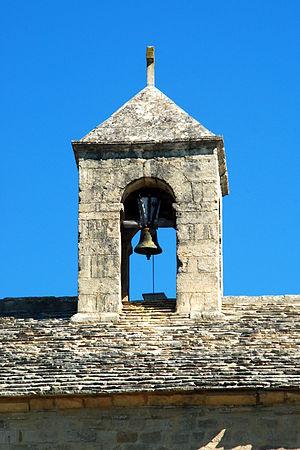
France - Gard - Tresques - Église Saint-Martin-de-Jussan This building is indexed in the Base Mérimée, a database of architectural heritage maintained by the French Ministry of Culture,
L'église Saint-Martin-de-Jussan est une église romane, devenue chapelle, située à Tresques dans le département français du Gard en région Occitanie.